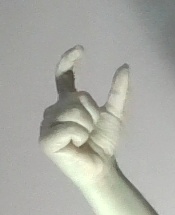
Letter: nun